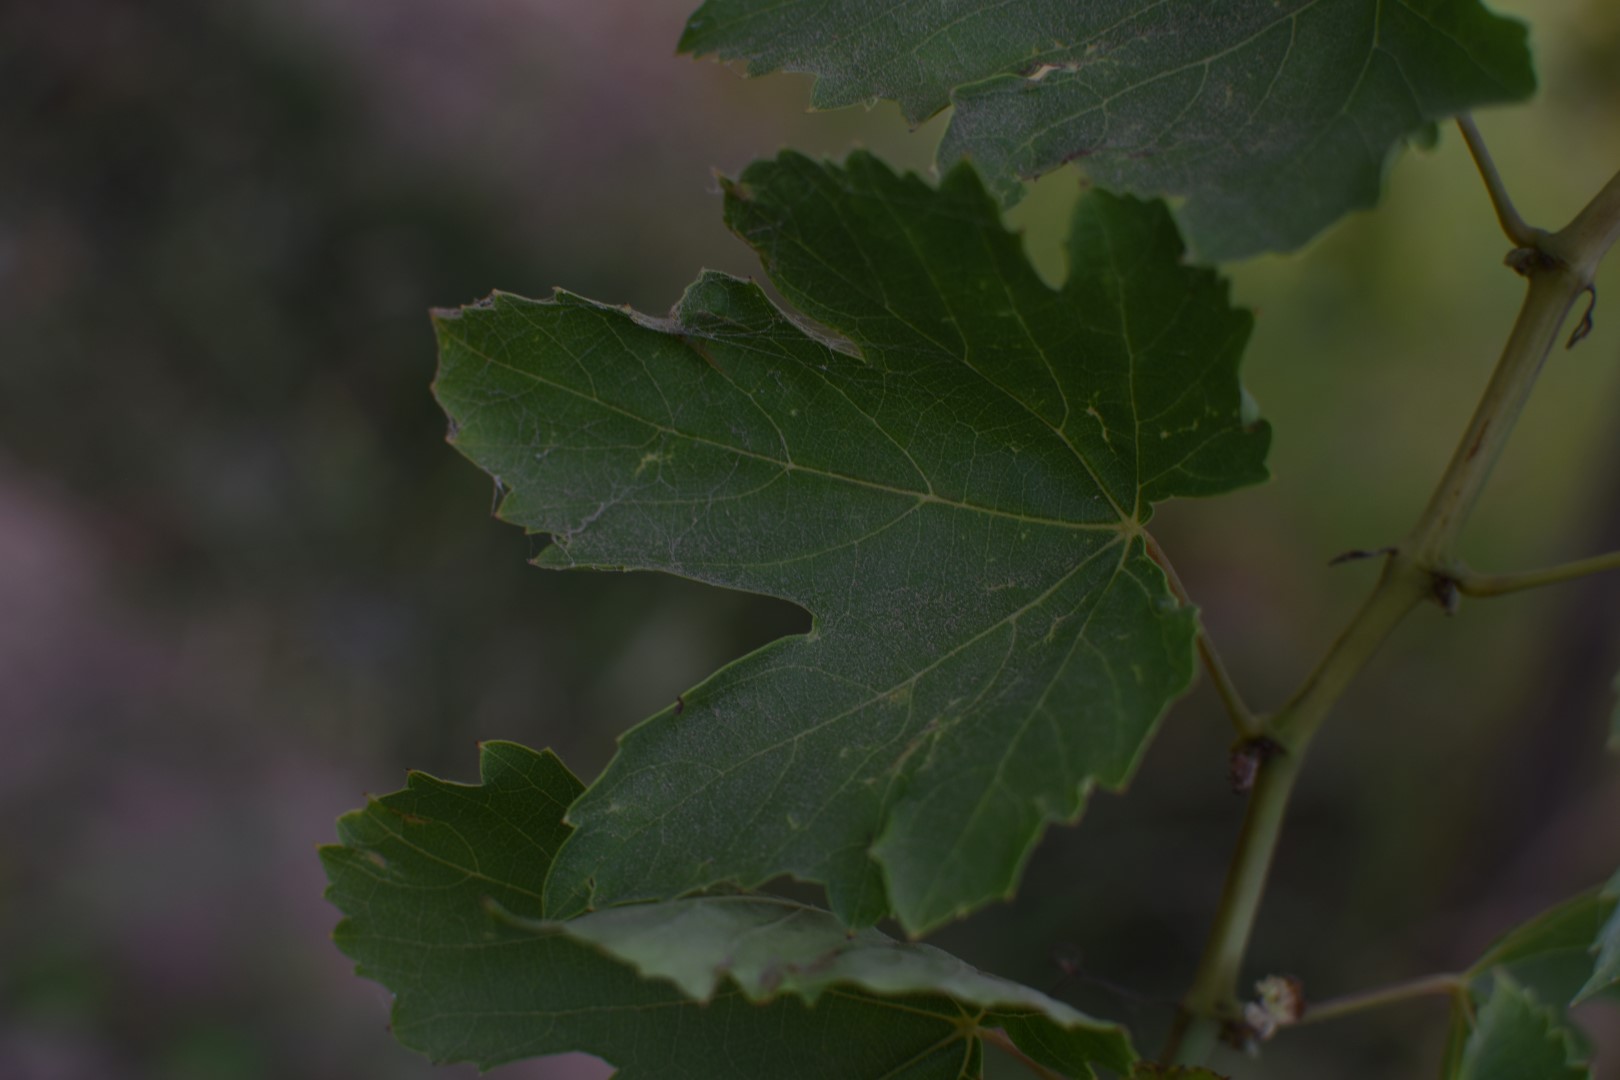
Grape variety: Thompson Seedless